Heaton Chapel

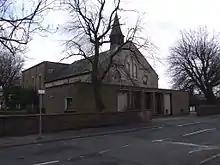
St Thomas' Church

Before 1758, Heaton Chapel did not exist but was simply part of the Lancashire parish of Heaton Norris. The need for a chapel was identified in the Parliamentary Commission's "Lancashire and Cheshire church surveys 1649–1655", but it was a further hundred years before Mr A. Colier raised money by public subscription and Mr Sidebotham petitioned the bishop of Chester for a licence to worship in 1758; it was dedicated 28 October 1758. It is speculated that the need for the chapel was stimulated by the preaching of Charles Wesley who visited Stockport in 1745. The Church was built on a field known as Yarn Croft of 1,712 square yards. The building was plain brick, with three rounded windows on the North side and three on the South side. There was a small projecting chancel which served as a place for the communion table, lit by means of a long round-headed window, with two long rectangular windows on each side. The church is 'miswent'; that is not built on a true east–west axis. In 2015, the Diocese of Manchester changed the official address of the church from Heaton Norris to Heaton Chapel - 250 years after its establishment.